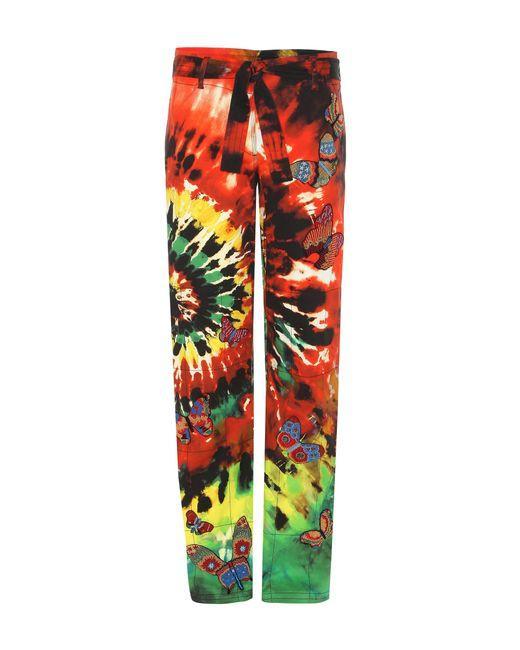
Slim Fit bedruckte rote Unterbekleidung für Damen